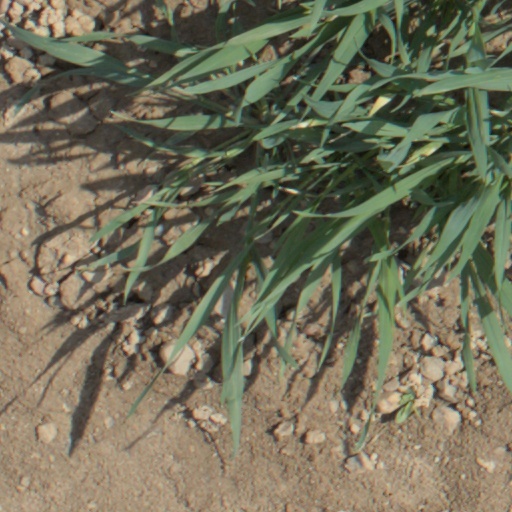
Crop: wheat